Market Deeping

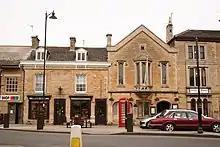
Market Deeping Town Hall

The town is part of the South Holland and The Deepings Parliamentary Constituency but is also part of South Kesteven District. It sends three district councillors to SKDC which is based in Grantham. It currently has one Conservative and two Independents although since 1983 it has mostly returned Liberals and Independents. The first Green Party candidate stood in 2007 and was runner-up.